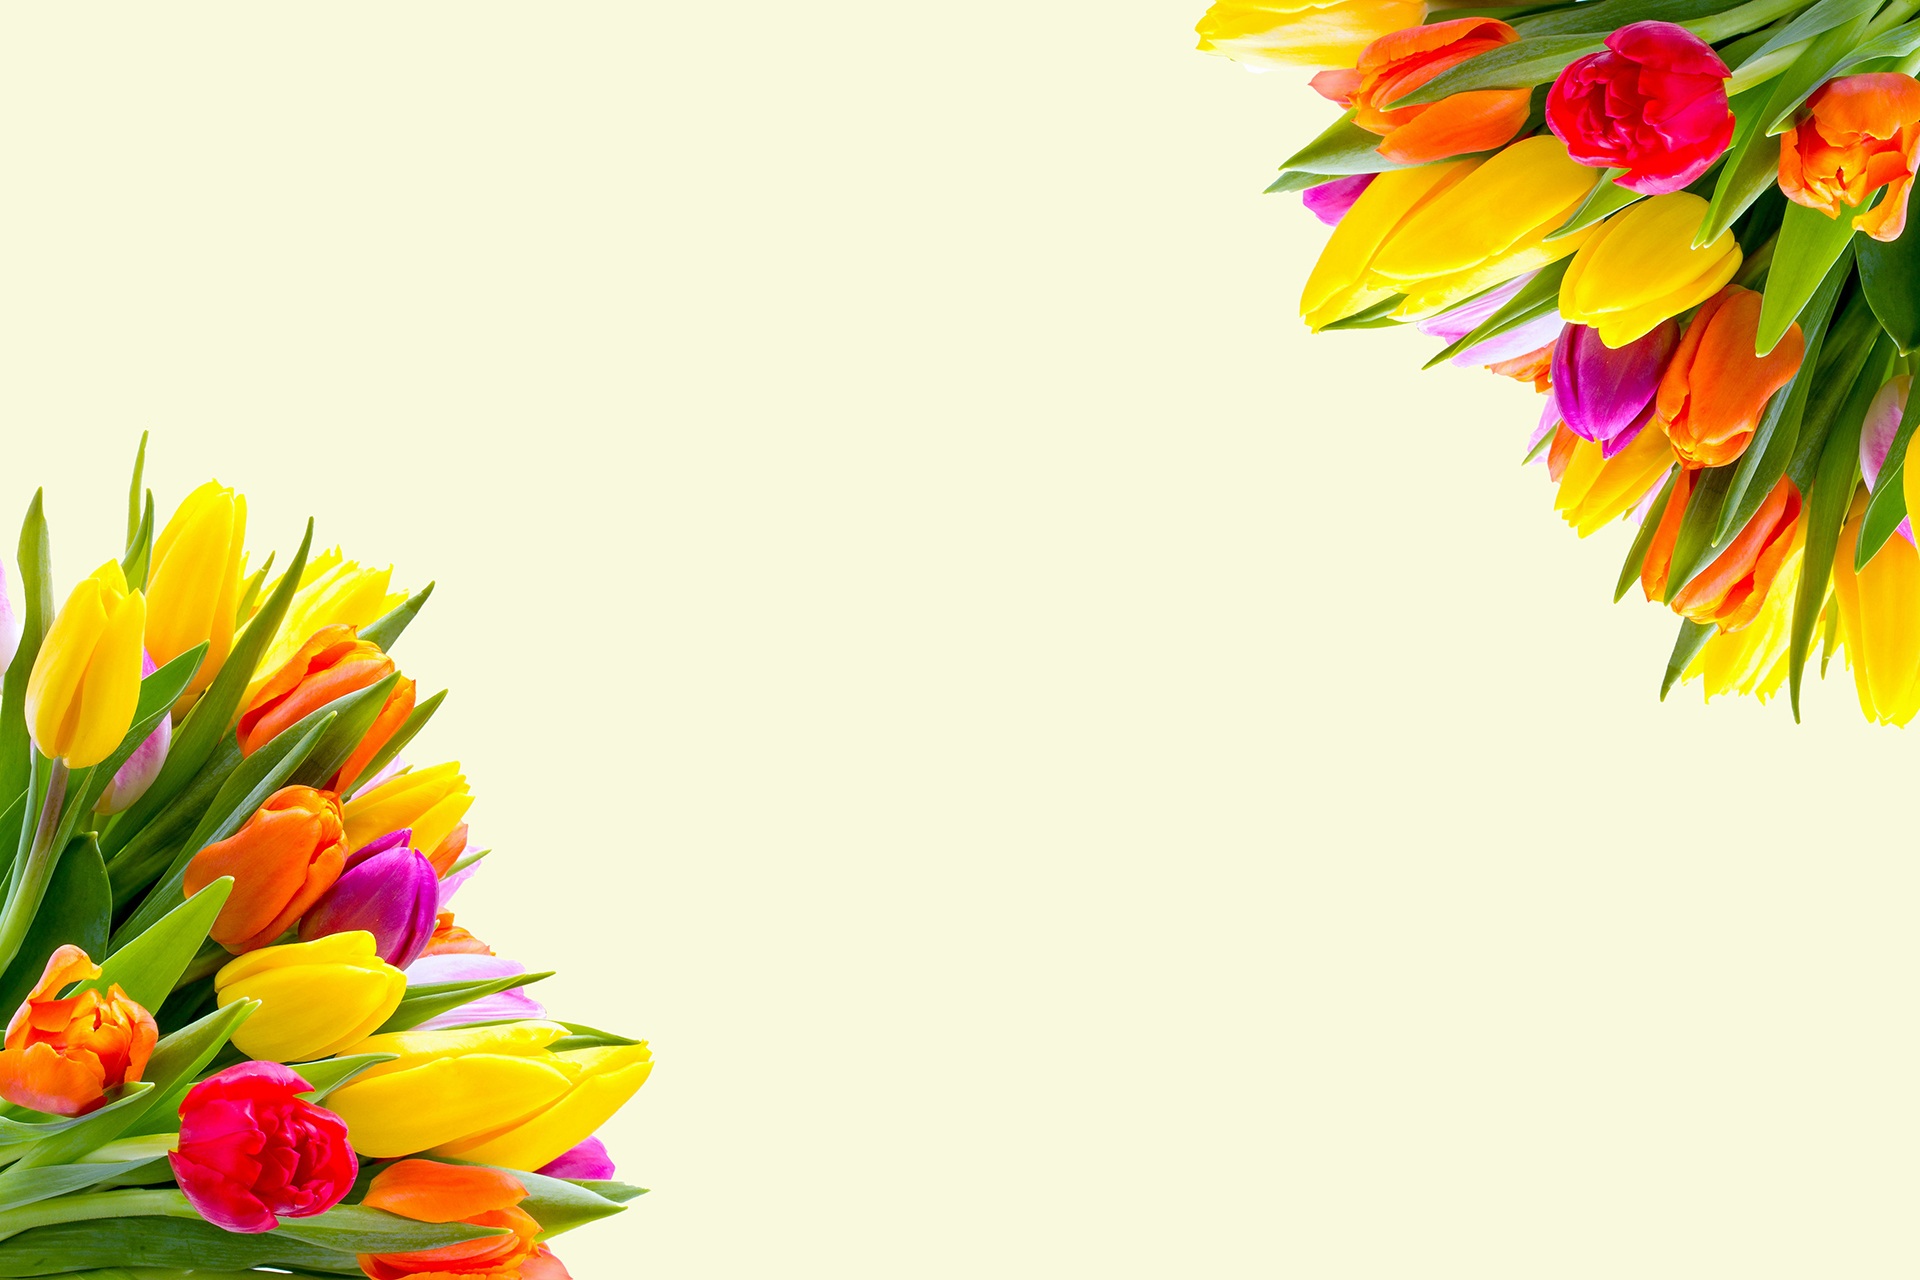
plant, bunch, flower, petal, bloom, floral, tulip, bouquet, orange, spring, red, romantic, blooming, yellow, flora, flowers, card, illustration, design, decorative, gerbera, tulips, border, bouquet of flowers, floristry, spring flowers, flower background, template, flowering plant, invitation, daisy family, flower bouquet, free image, cut flowers, flowers bouquet, floral design, land plant, flower arranging